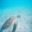
Label: turtle